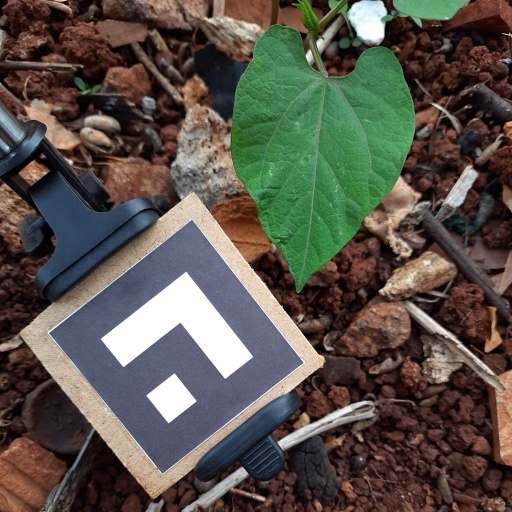
Observations: flat surface, no eating holes, under shade